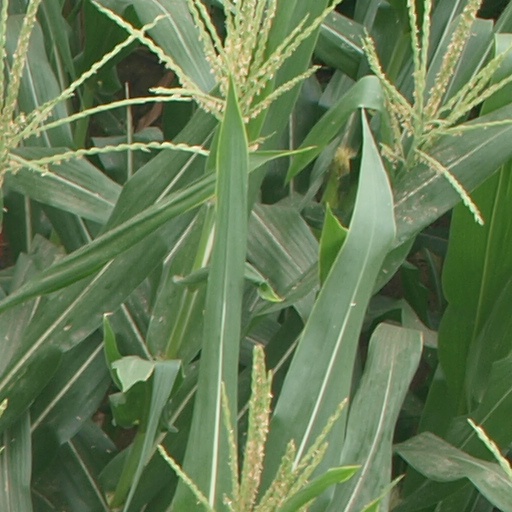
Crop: maize; corn